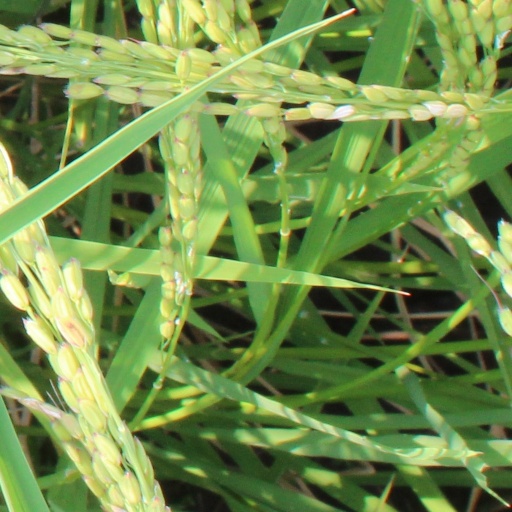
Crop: rice